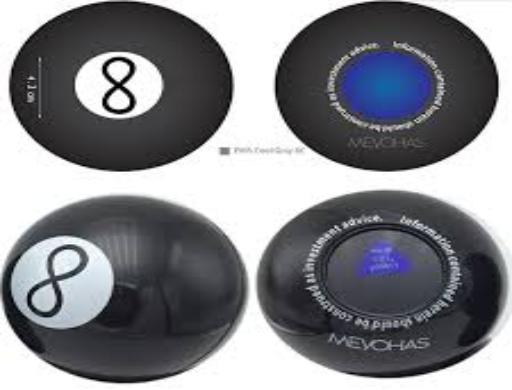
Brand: magic 8-ball
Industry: Leisure